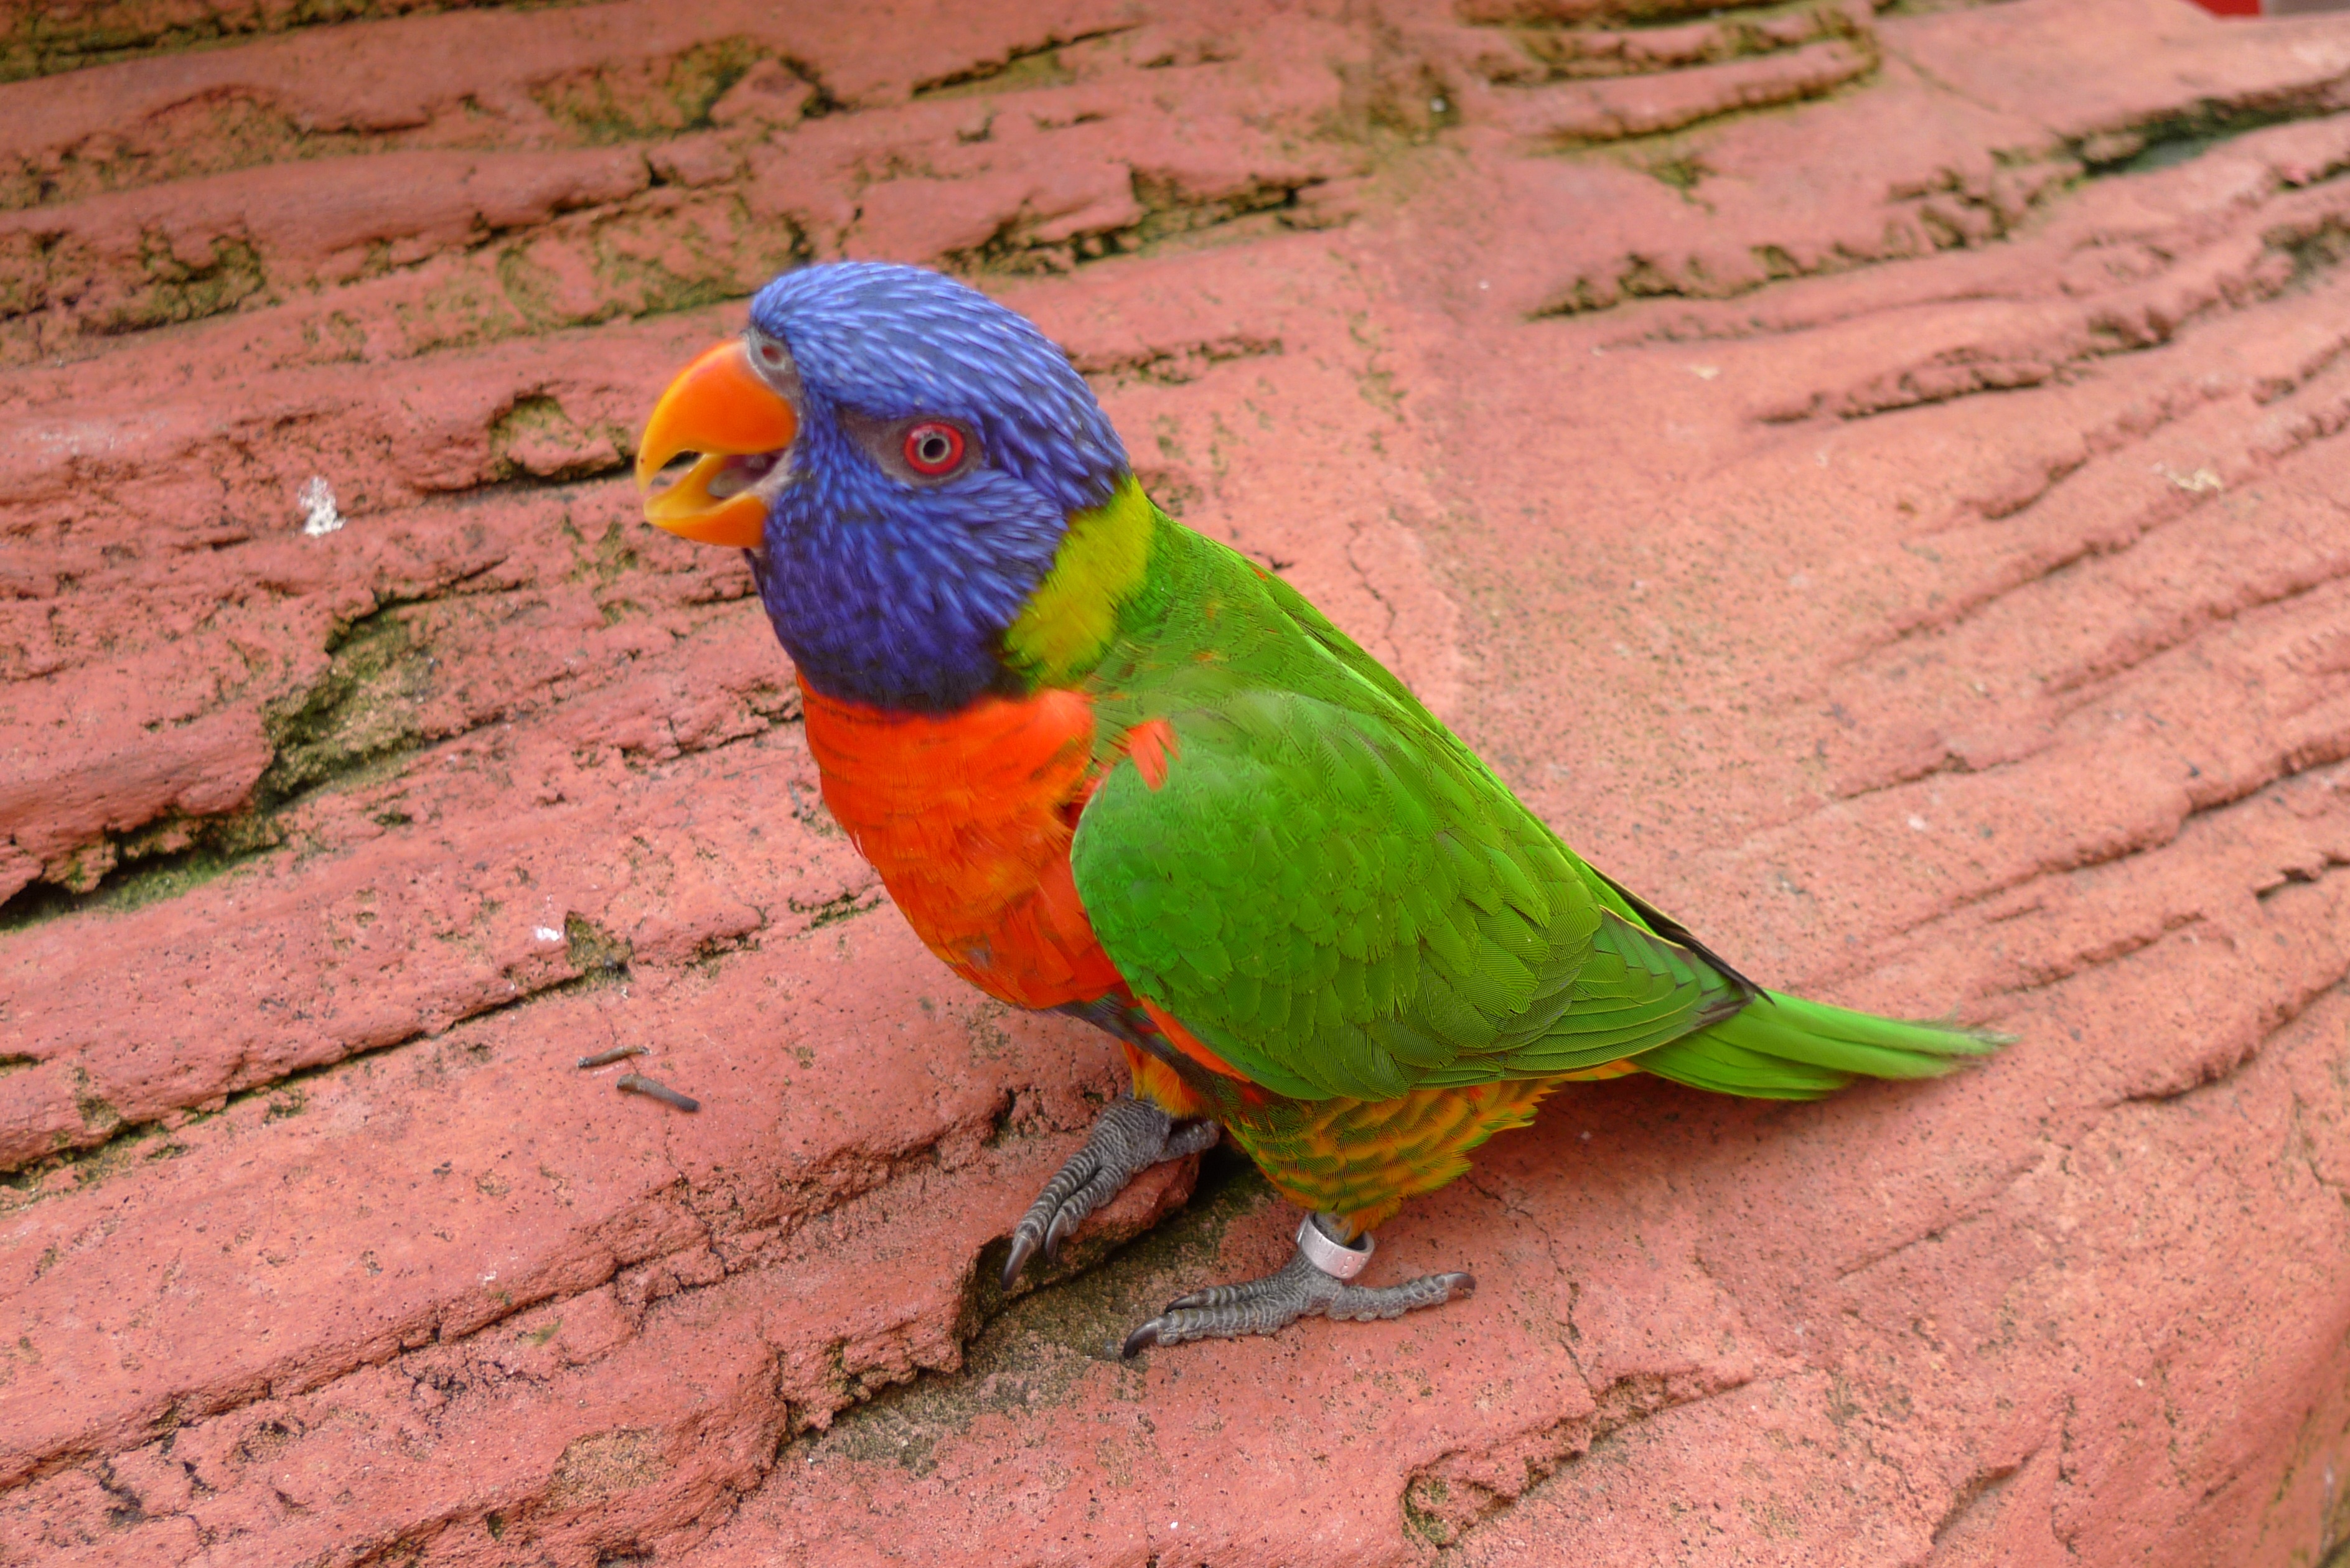
bird, animal, beak, colorful, fauna, plumage, lorikeet, macaw, birds, vertebrate, parrot, parakeet, lori, common pet parakeet